Sky position (RA, Dec in degrees): 167.764, 19.192
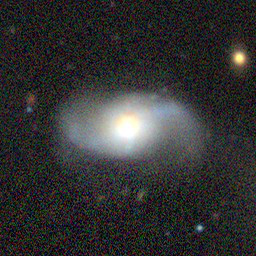
Galaxy morphology: Unbarred Loose Spiral Galaxies